Jambalaya

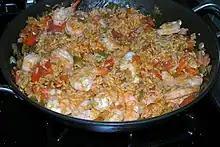
Creole jambalaya with shrimp, ham, tomato, and andouille sausage

According to research from Taharka Adé, an associate professor in the Department of Africana Studies at San Diego State University, the French introduced the tomato (a food native to the Americas) to Senegal and Akan people in the rice growing regions of West Africa and through this interaction West Africans enhanced a dish called "Jollof". Within the very same time frame a mix of west African people (which included Senegambians and Akan) living in southern Louisiana, and particularly New Orleans, created another rice and tomato based dish known as Jambalaya, denoting a shared relationship and underpinning West African influence on the creation of Jambalaya. Author Ibraham Seck, director of research at the Whitney Plantation Slave Museum in St. John the Baptist Parish, suggests jambalaya originated on the Senegalese coast of West Africa. Senegalese people had knowledge of rice cultivation and created dishes using rice and meats that were brought to Louisiana during the era of the slave trade. About sixty percent of enslaved captives brought to Louisiana came from Senegal. An article from the United Nations states that the cuisines of Nigeria, Senegal, Guinea, and Benin influenced the development of jambalaya: "Jambalaya (mixed rice, meat and vegetables), feijoada (black beans and meat), gombo(okra), and hopping johns (peas) are all dishes that have been re-adapted from Senegal, Nigeria, Guinea and Benin. You will find variations of these dishes in America and the Caribbean region." Historian Karen Hess states jambalaya has French and Spanish influences. The French influence is from the dish pilau which is cooked with rice and seasoning. However, French pilau does not add seafood and meat which is typically done in Spanish Valencian paella, West African, and Caribbean cuisines.